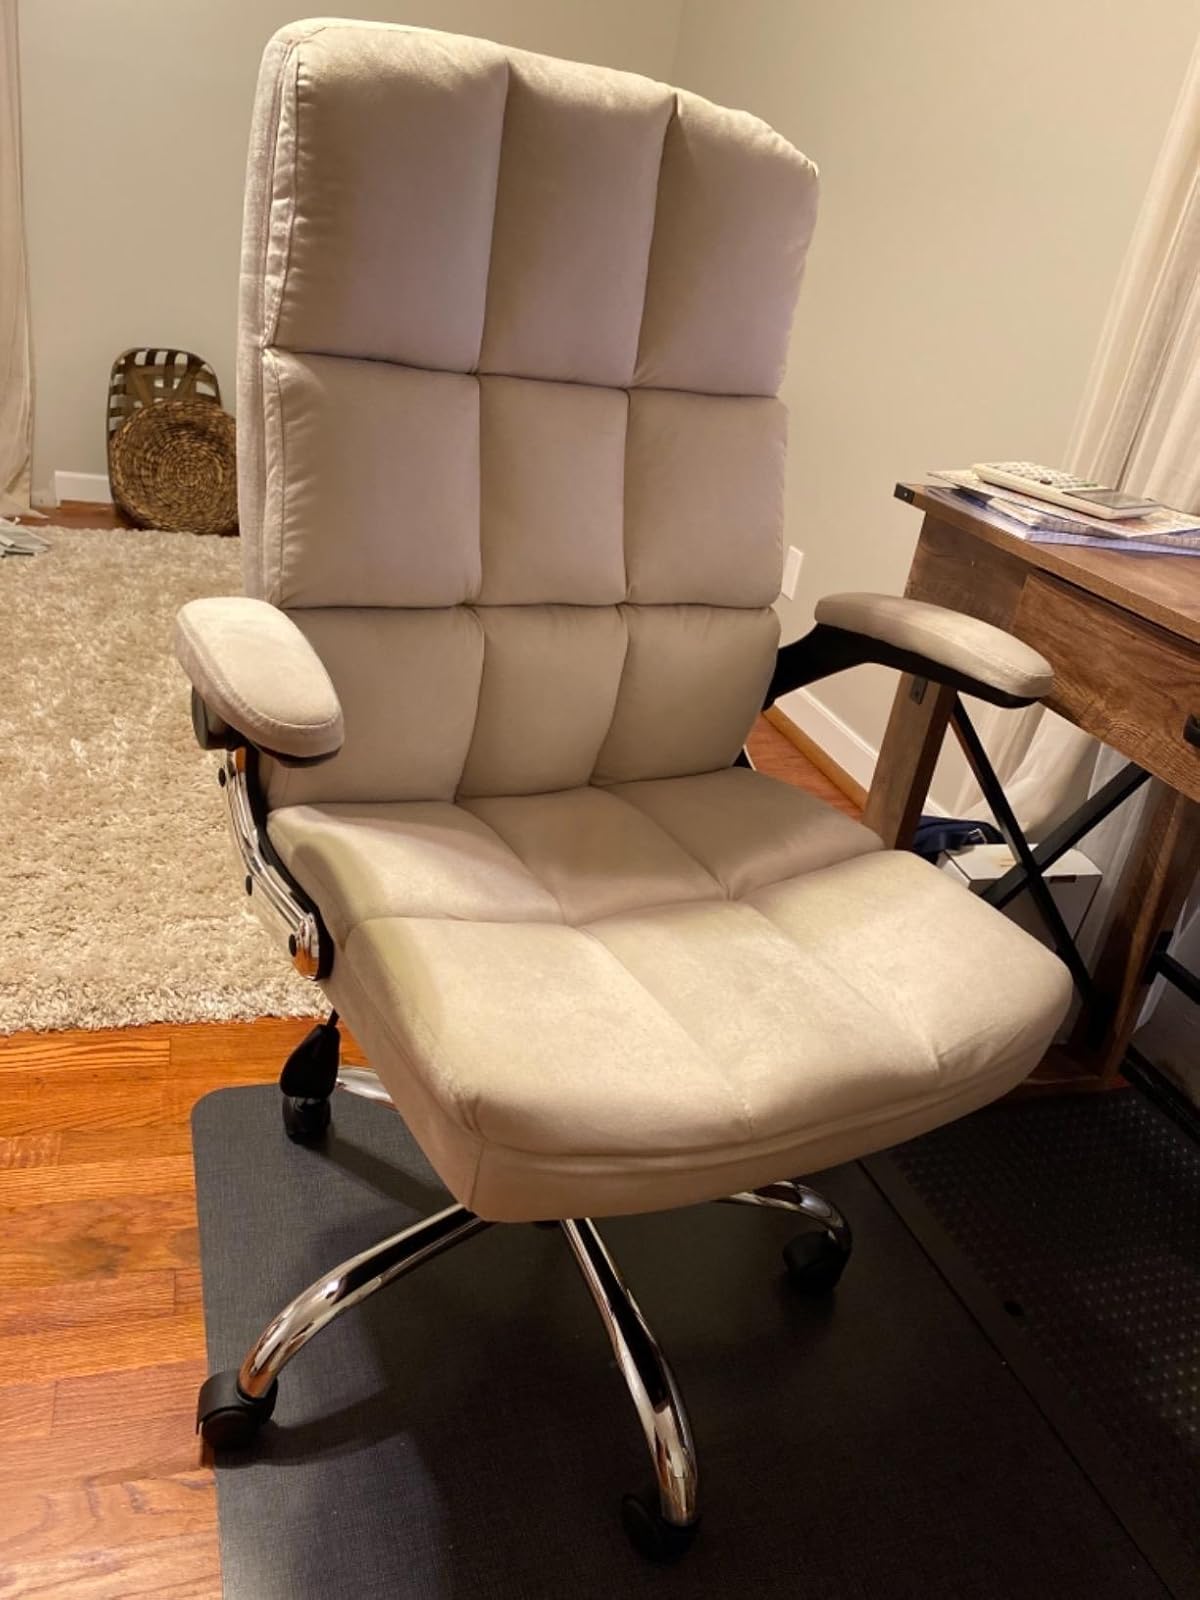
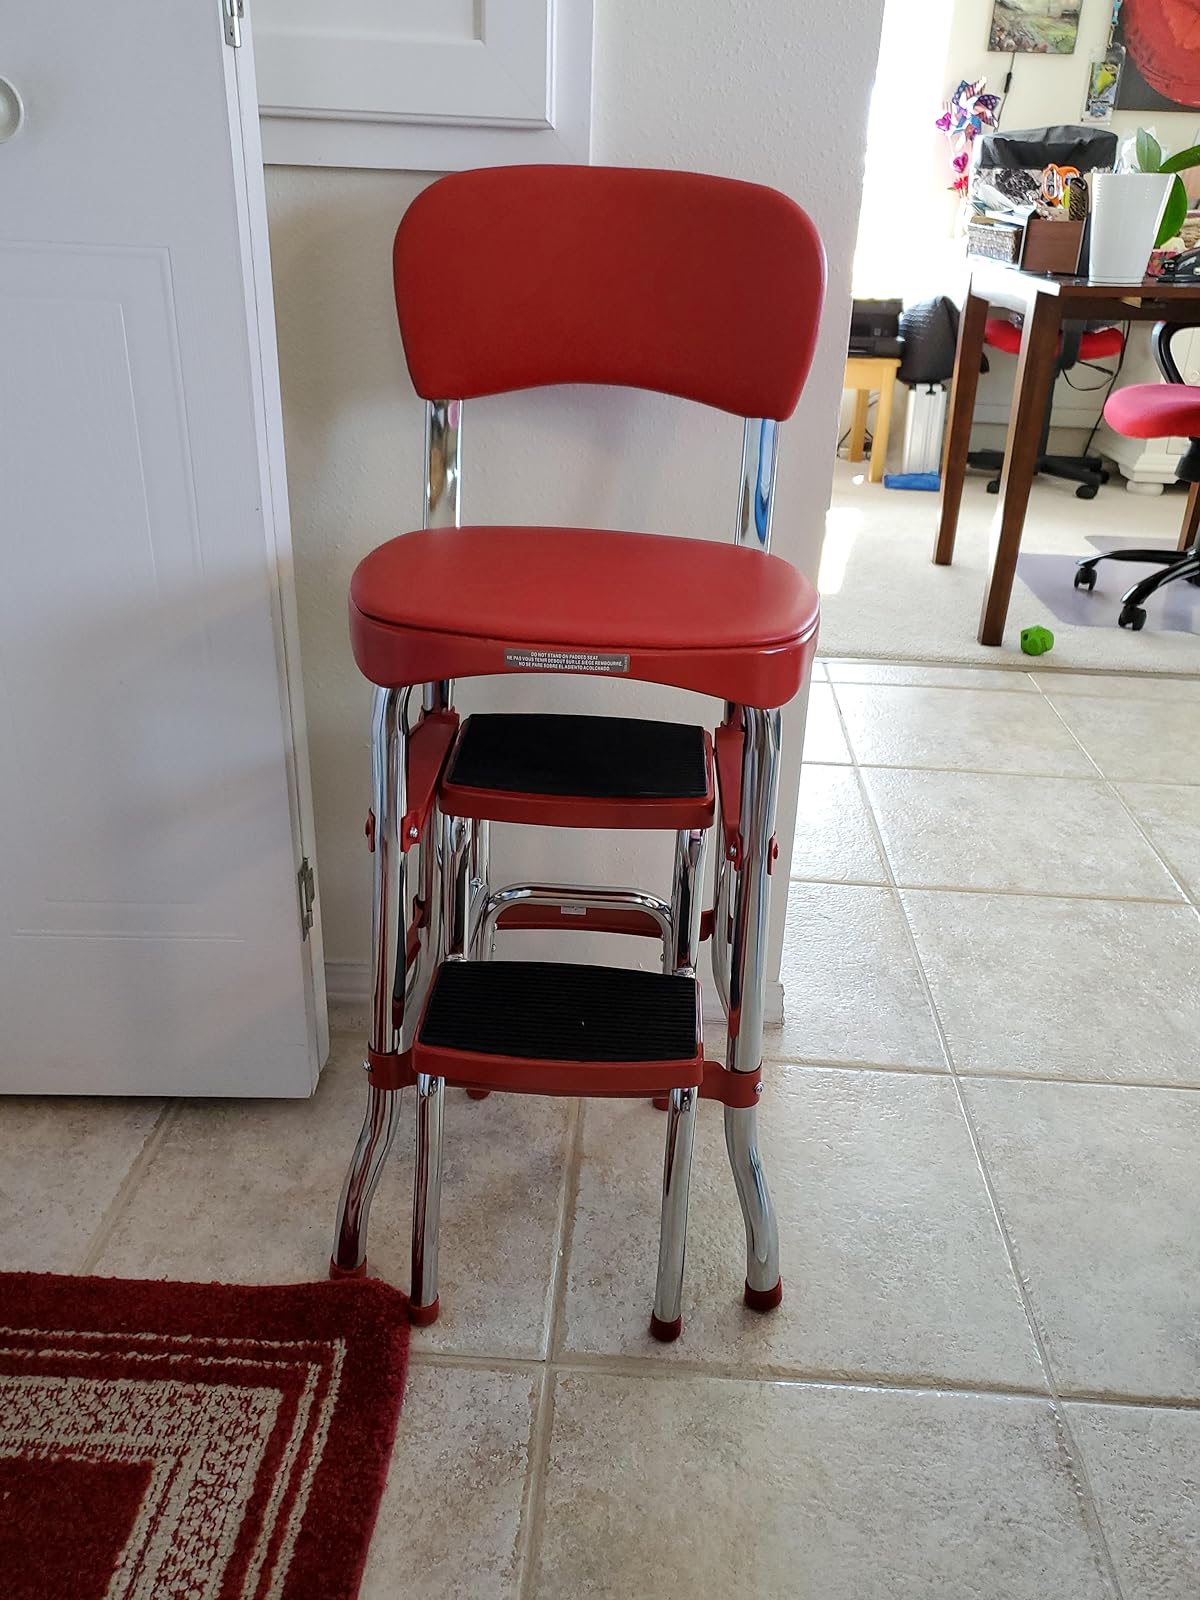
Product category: items_chair
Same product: no